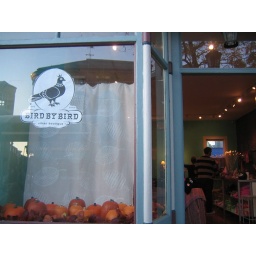
bird by bird, kids clothing boutique, inman square